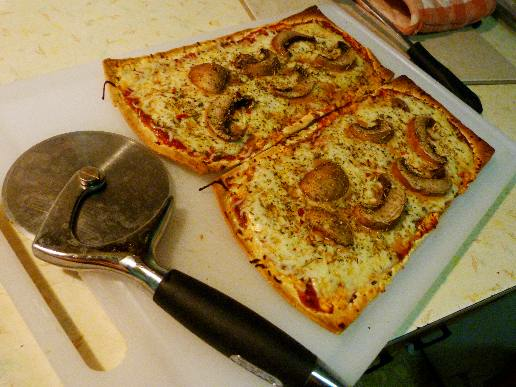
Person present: No